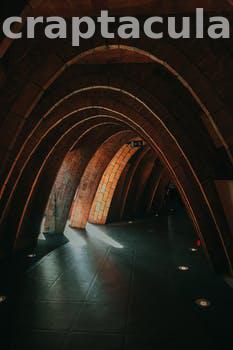
Label: Watermark